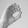
ASL letter: O